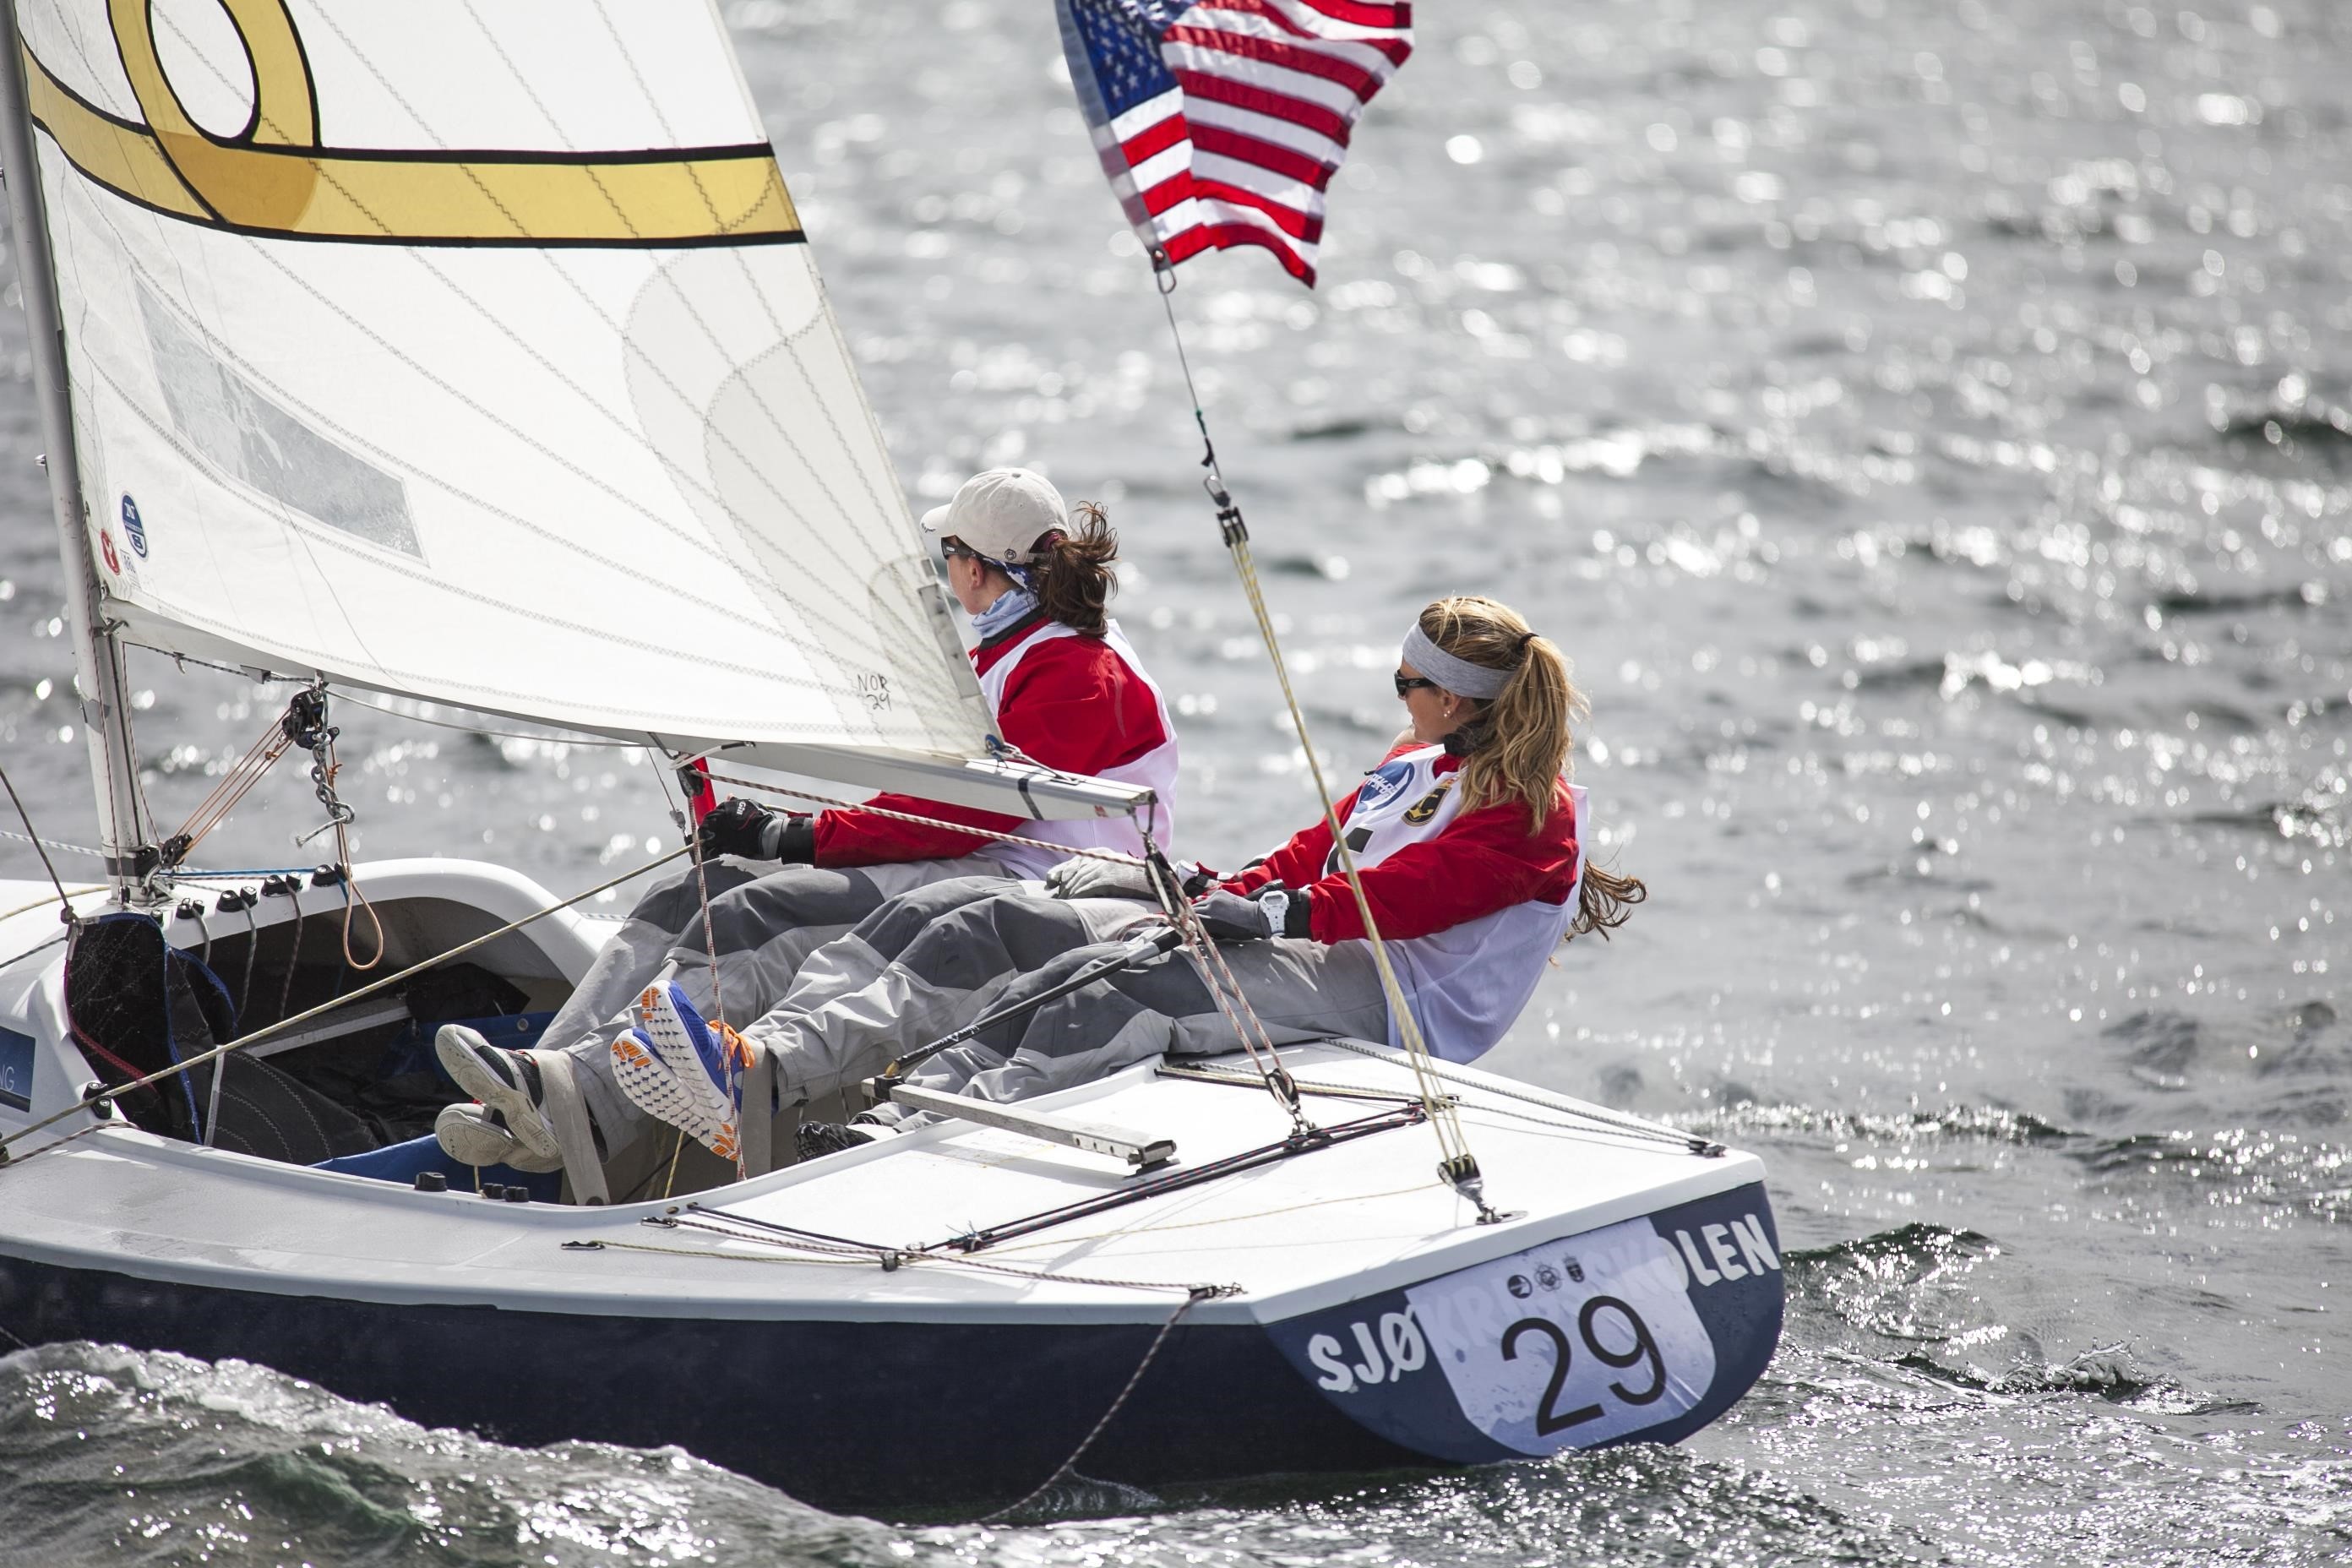
water, ocean, sport, boat, wind, female, vessel, vehicle, sailing, yacht, sailboat, competition, nautical, women, sports, boating, sail, racing, navigation, watercraft, sailboats, yachting, dinghy, yacht racing, skiff, windsports, dinghy sailing, keelboat, sailboat racing